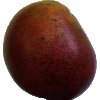
Label: Mango Red 1